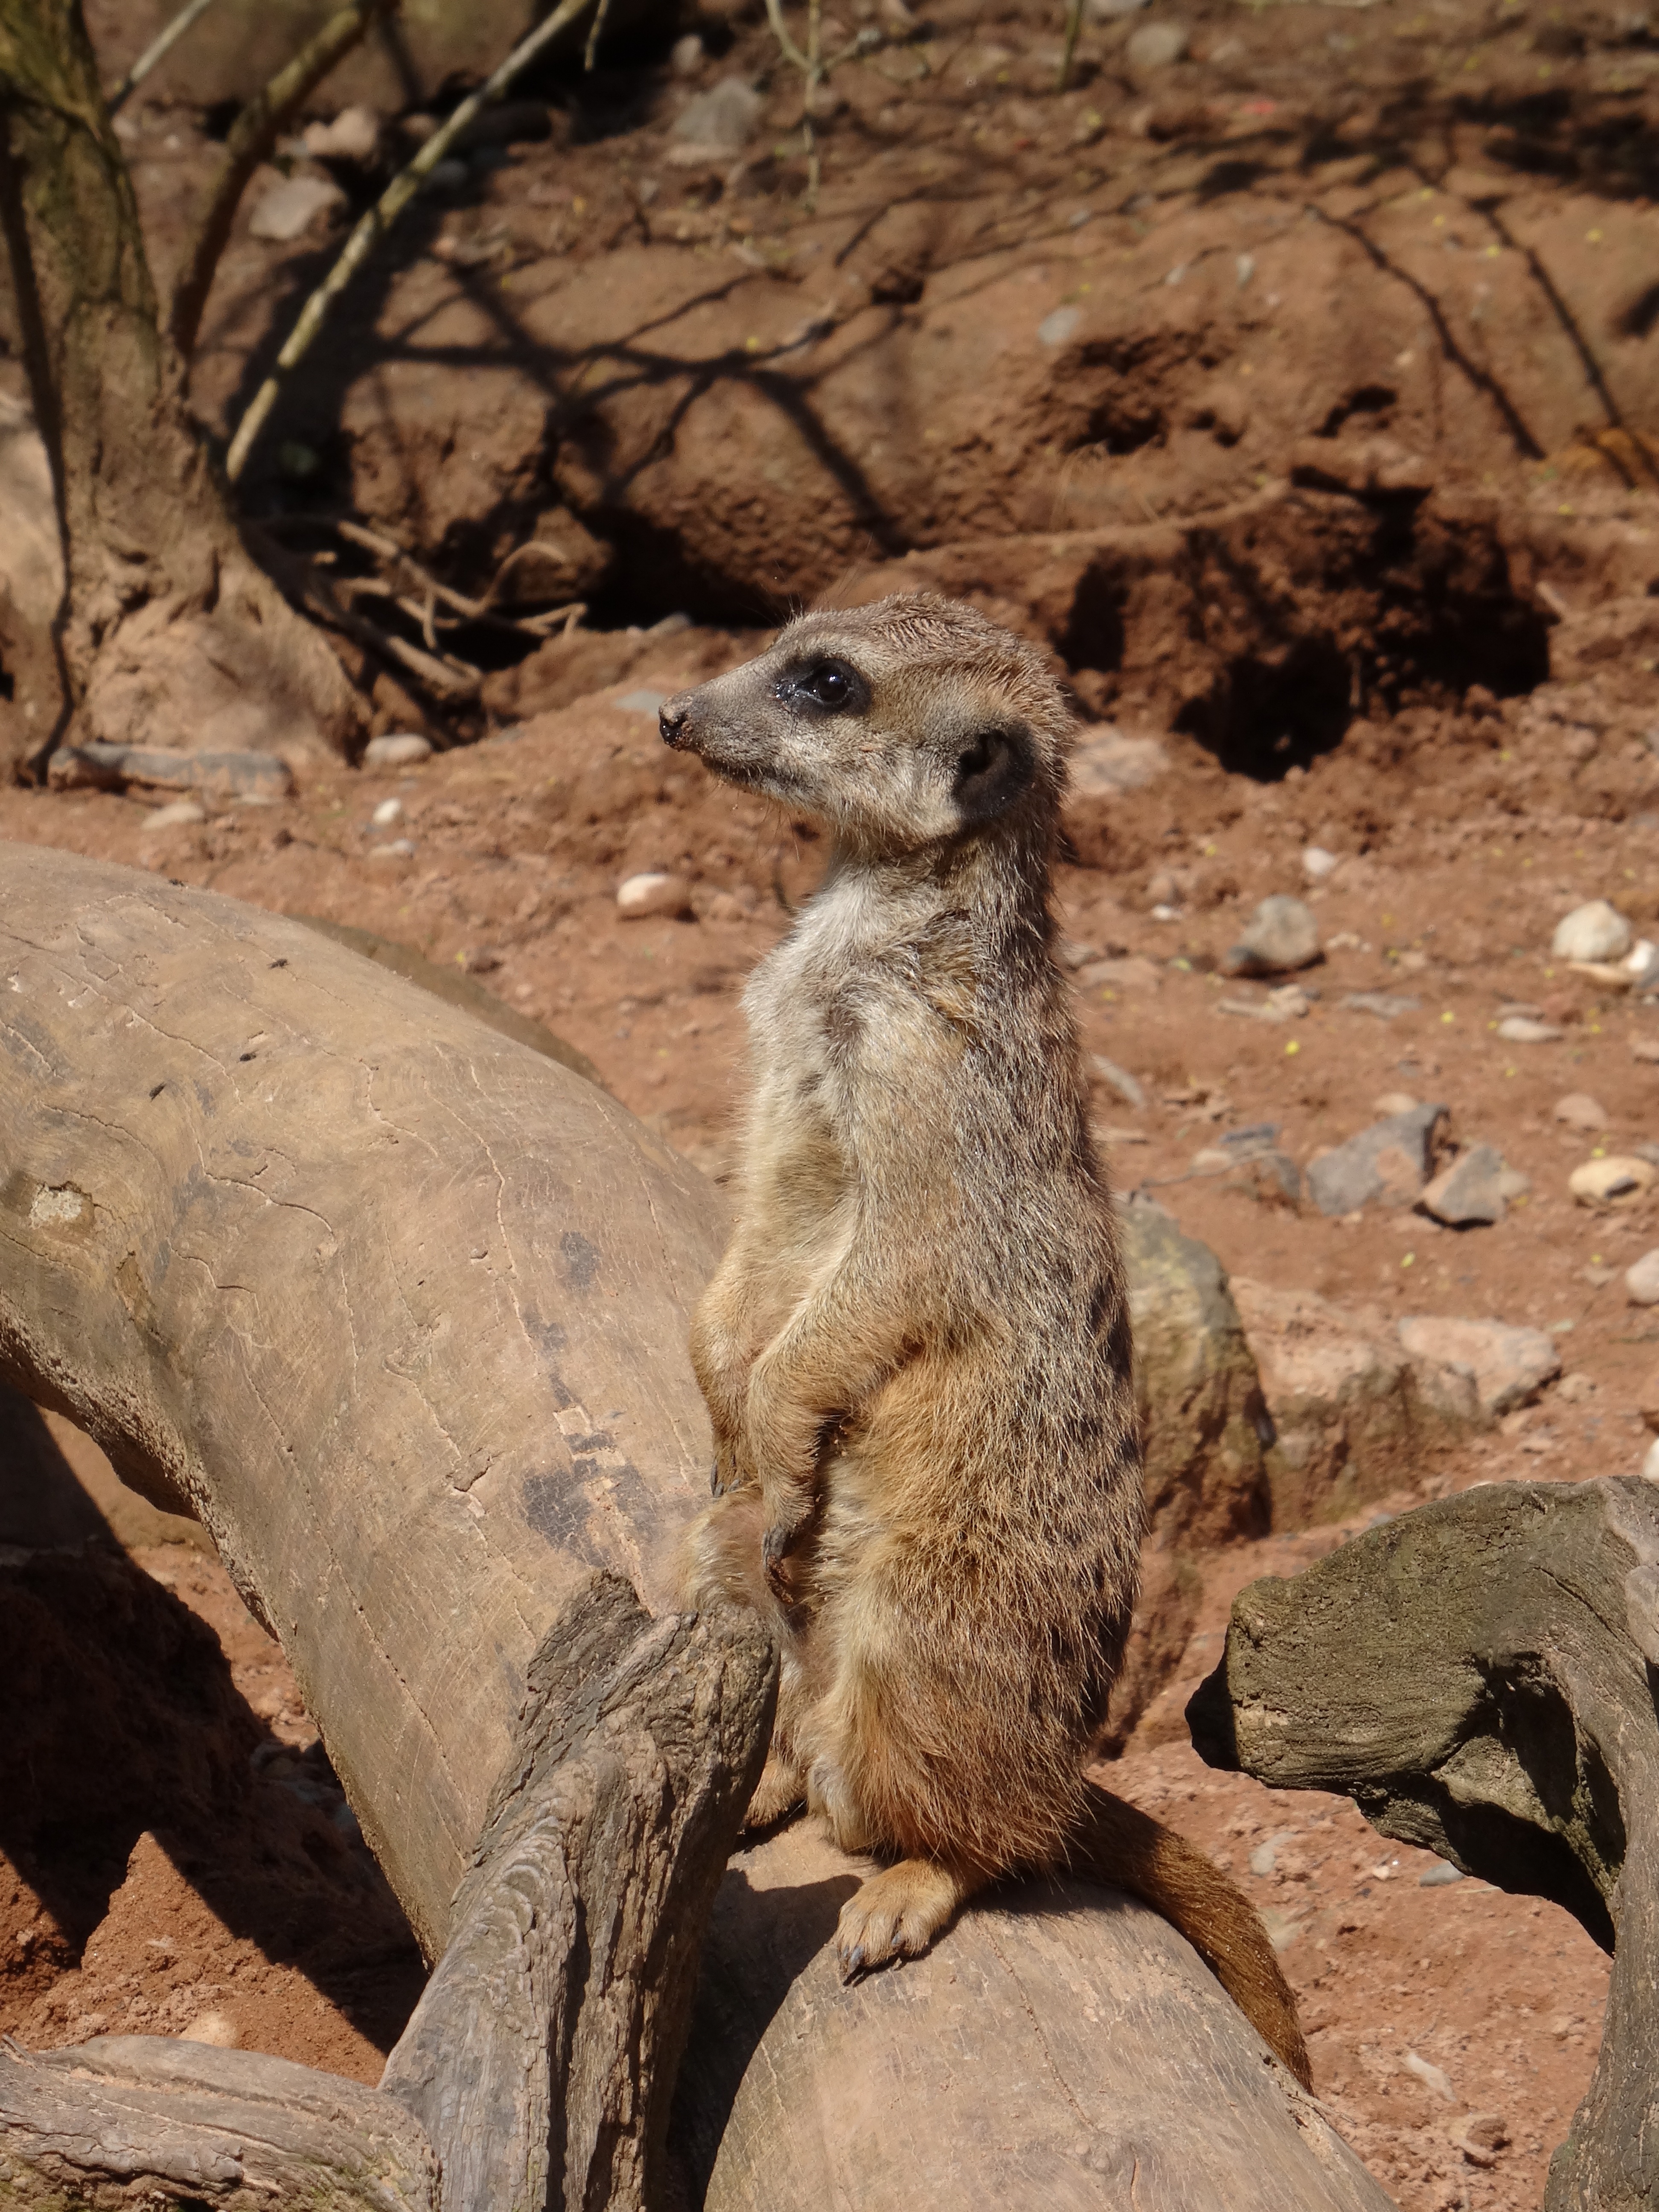
view, animal, cute, wildlife, zoo, mammal, fauna, vertebrate, guard, meerkat, mongoose, attention, wildlife photography, possierlich, vigilant